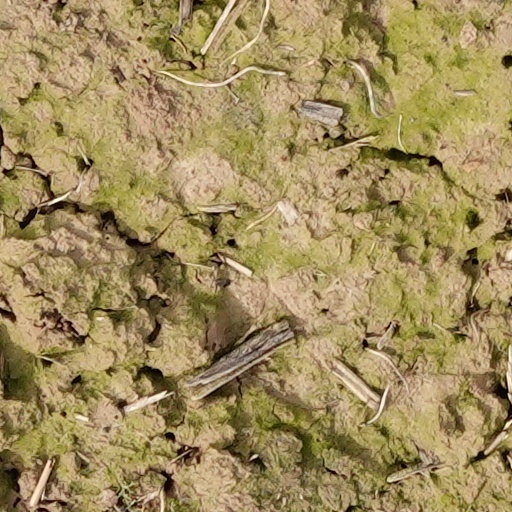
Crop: wheat